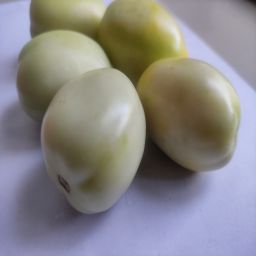
Crop: Tomato
Quality: Unripe